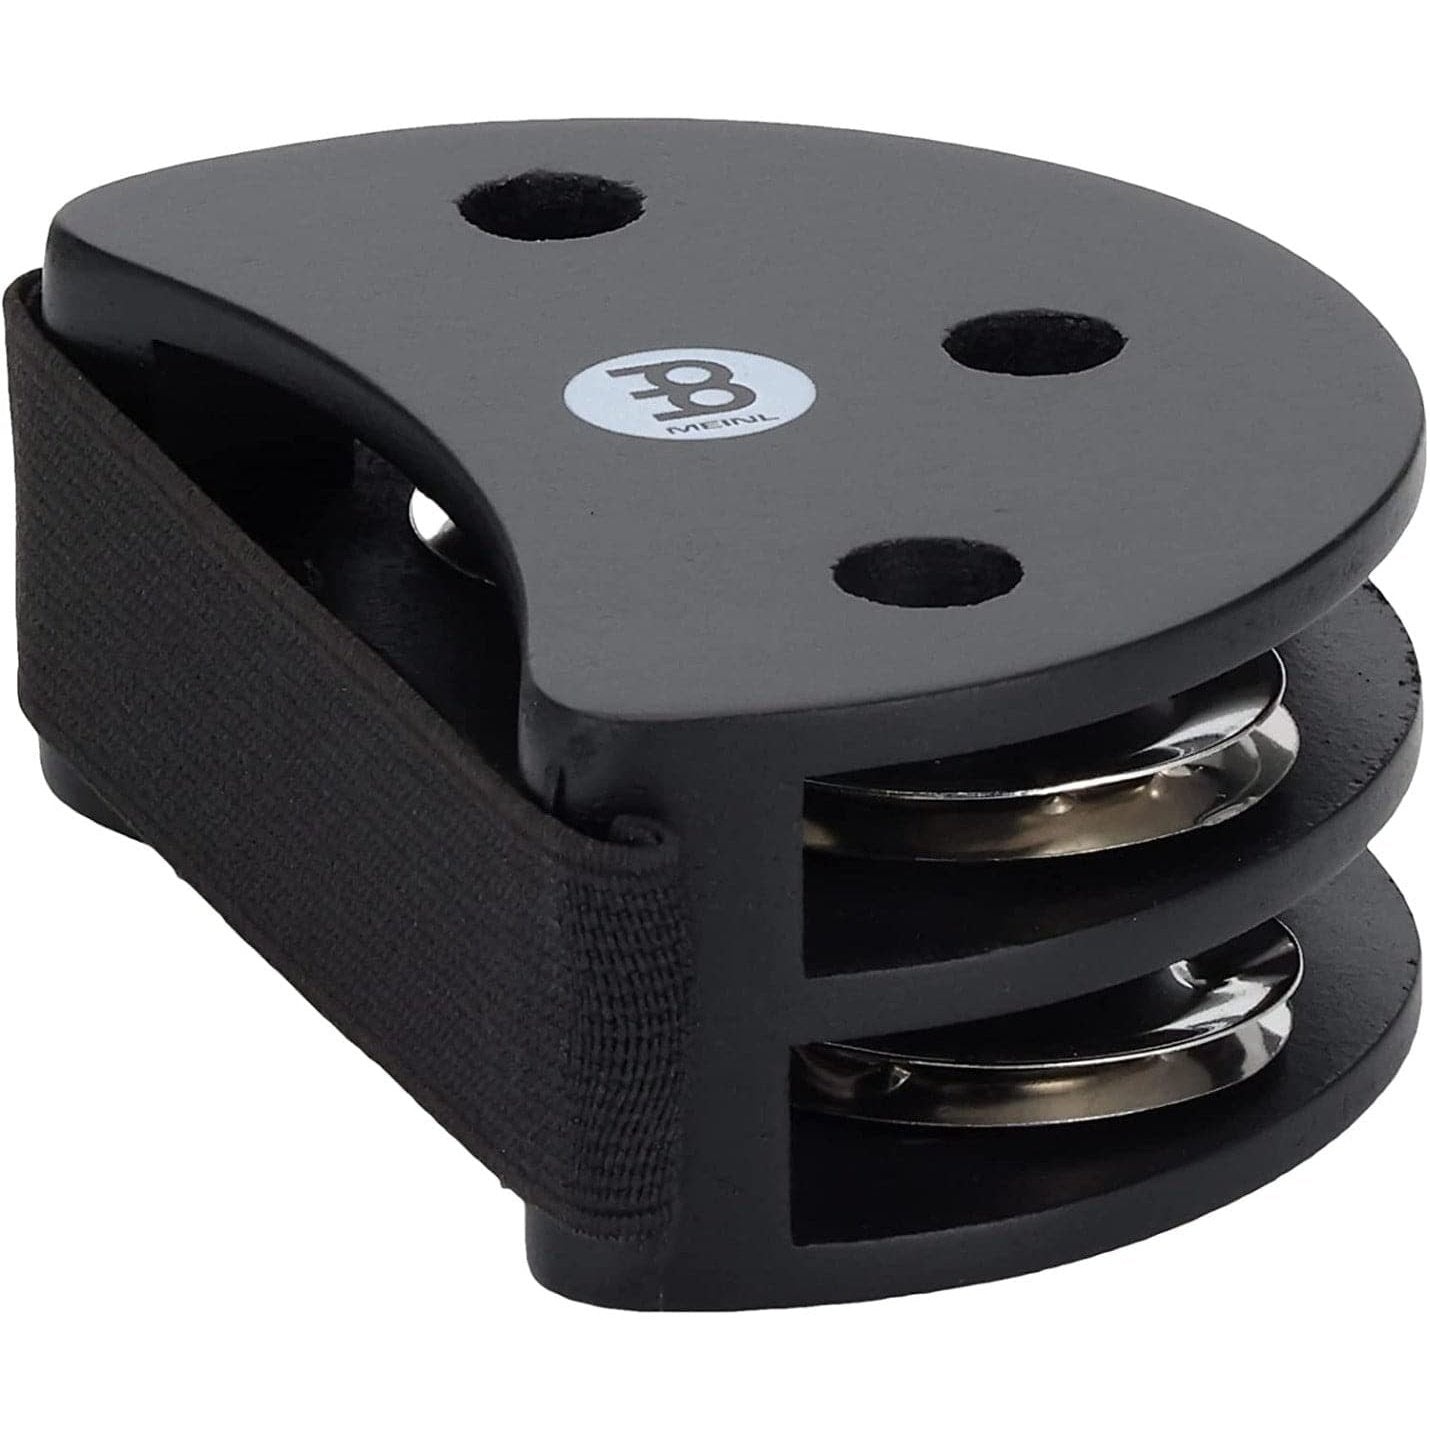
Meinl Foot Tambourine Steel Jingles Black
The MEINL Percussion Foot Tambourine is light and versatile, yet not overpowering, delivering a sensitive accompaniment for any musical instrument. Manufacturer Website
Brand: Meinl
Category: Arts & Entertainment > Hobbies & Creative Arts > Musical Instruments > Percussion > Hand Percussion > Tambourines > Headless Tambourines